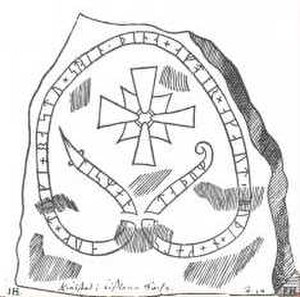
Kälstastenen / Indskrift
Kälstastenen tegnet af Johan Hadorph og Petrus Helgonius.
"Kälstastenen er en runesten, som står placeret ved Kälsta gård i Litslena socken i Uppland, ved vejkanten mellem Härkeberga kyrka og Skolsta. I 1860'erne skrev Richard Dybeck om stenen: ""Runstenen står mellan Litslena och Herkeberga kyrka, så nära vägkanten invid Kälstad, att en del af nedre ristningen blifvit förstörd"".